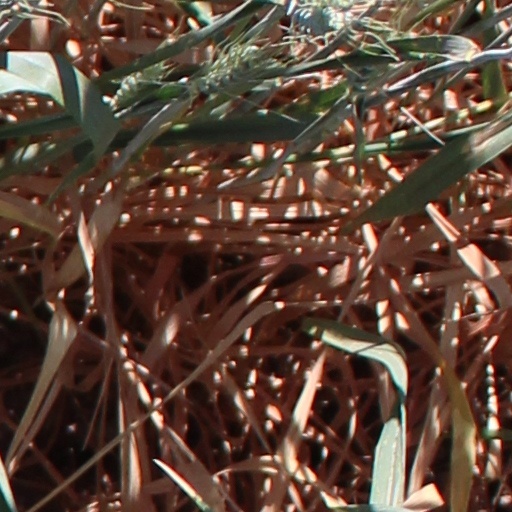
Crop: wheat